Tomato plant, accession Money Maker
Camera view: tilt-top (135 deg); turntable rotation: 150 degrees
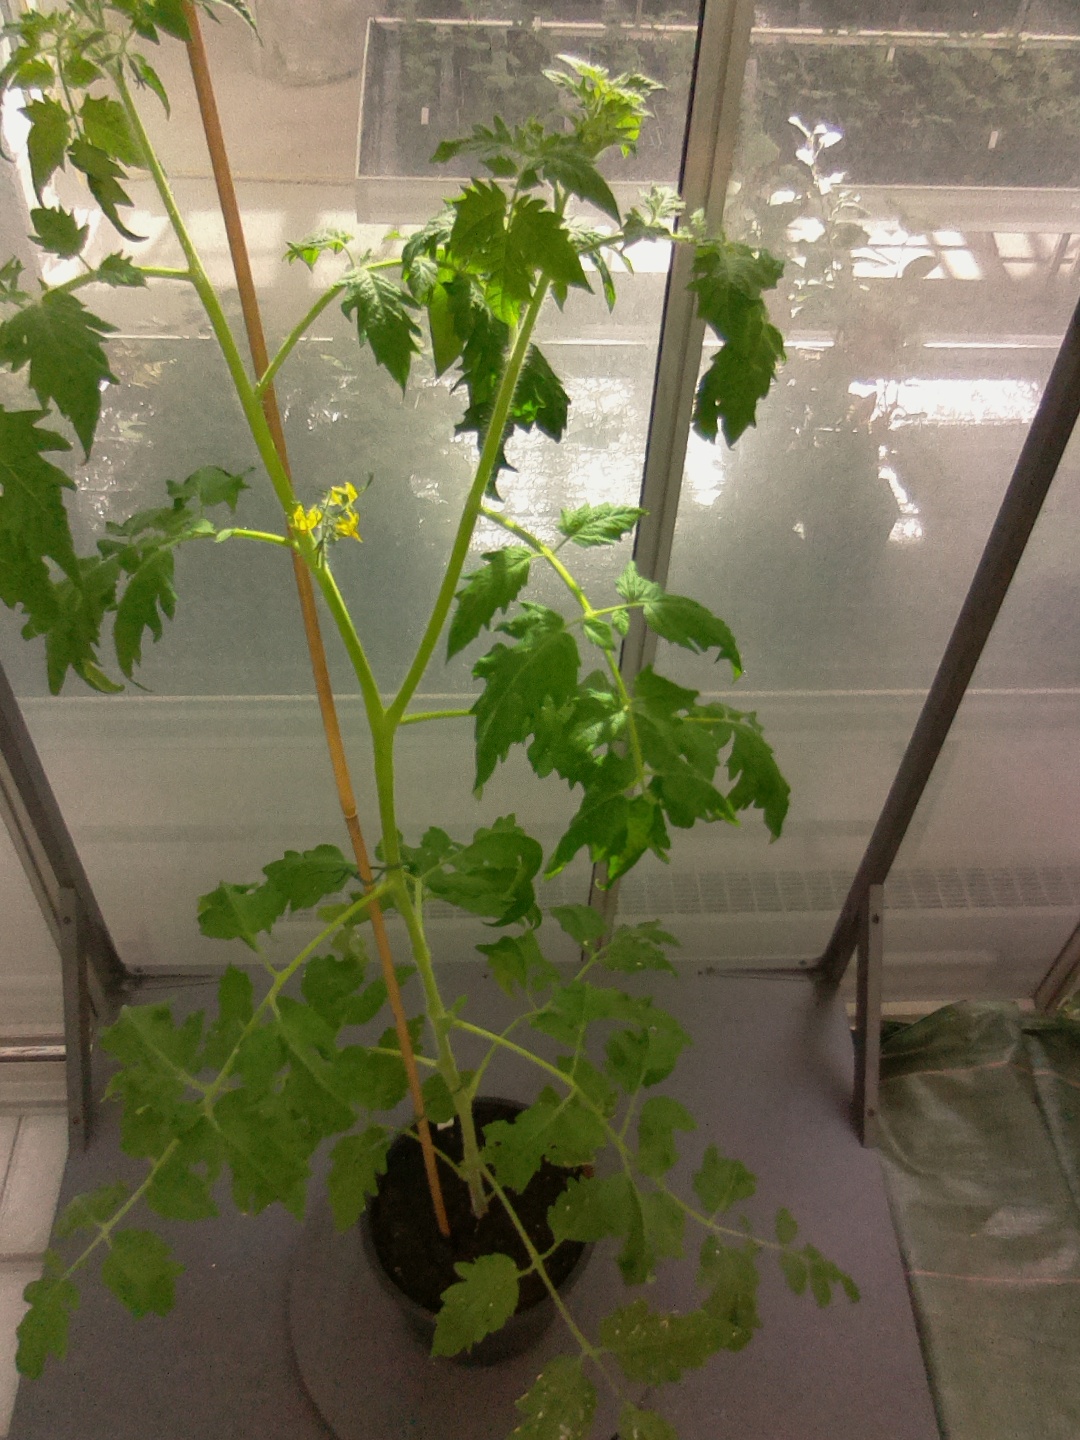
BBCH growth stage 63: 30%-40% of flowers open